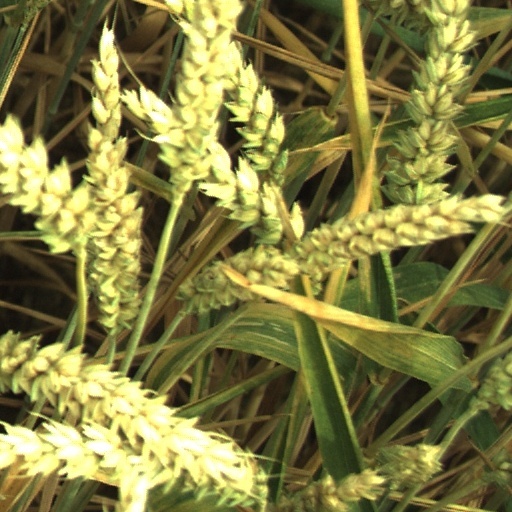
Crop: wheat